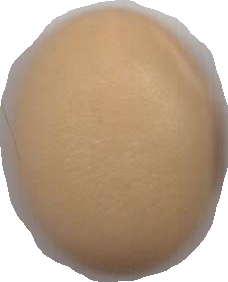
Variety: Anjasmoro